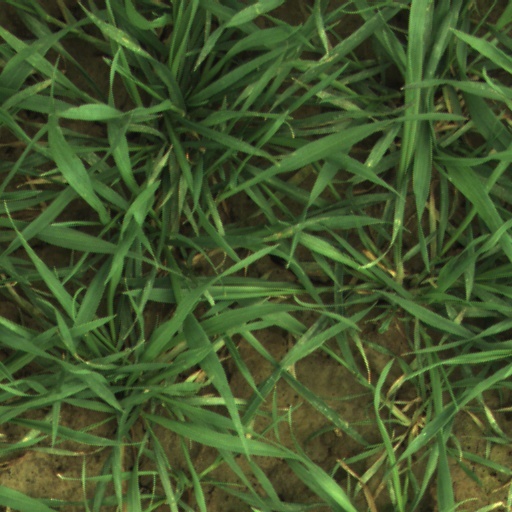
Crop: wheat